Matveyev Kurgan

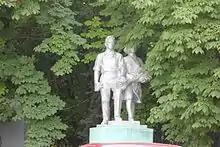

Matveyev Kurgan is a rural locality (a "settlement") and the administrative center of Matveyevo-Kurgansky District, Rostov Oblast, Russia.